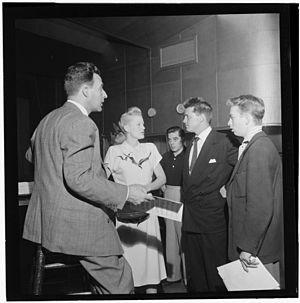
Jerry Wald était un clarinettiste et chef d'orchestre de américain.